Vesoul International Film Festival of Asian Cinema

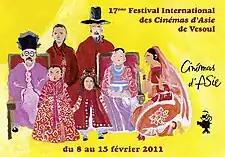
Promo poster of 17th edition held from 8 to 11 February 2011

The Vesoul International Film Festival of Asian Cinema is an annual special-interest film festival focusing on the cinemas of Asia. The festival is held annually in Vesoul, France. It was created in 1995 by Martine and Jean-Marc Thérouanne who have been codirecting the festival since then.